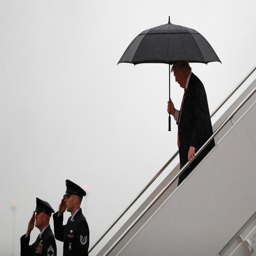
politician holds an umbrella as he walks down the stairs of air force one earlier this month